Walla Walla, Washington

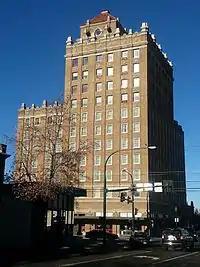
Marcus Whitman Hotel at Rose and Second in the "Great Neighborhood"

Walla Walla was incorporated on January 11, 1862. The first election was held on April 1, 1862, and Judge Elias Bean Whitman, Marcus Whitman's cousin, was elected as the city's first mayor. The population exploded over the following decade, increasing by 300%, making it the most populous city in the territory, slating it to be the capital until cities surpassed it again, after it was bypassed by the transcontinental rail lines in the 1880s.